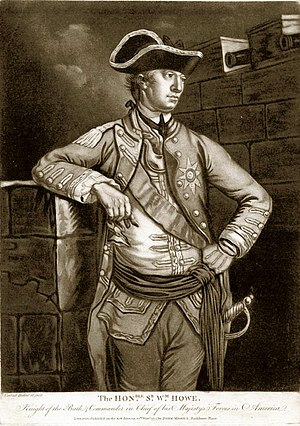
Saratogafelttoget / Britisk strategi / Howes plan om at angribe Philadelphia
General William Howe.
Saratogafelttoget var en række slag i 1777 under den amerikanske uafhængighedskrig. Det drejede sig om kontrollen over Hudson-floden.